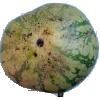
Label: watermelon